Christine Mos

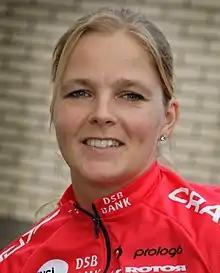
Christine Mos

Christine Mos (De Wijk, July 14, 1972 ) is a former Dutch cyclist. In 2003 Mos achieved second place in the Dutch road cycling championship. Her top results include 9th in the Rotterdam Tour and 5th in the Ronde van Gelderland.